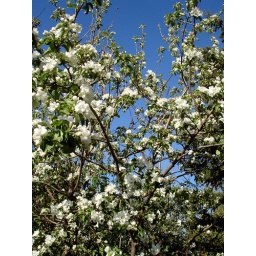
Our beautiful white flowering crabapple tree puts on quite a show in late May.